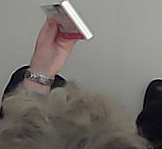
Product: kinder_chocolate